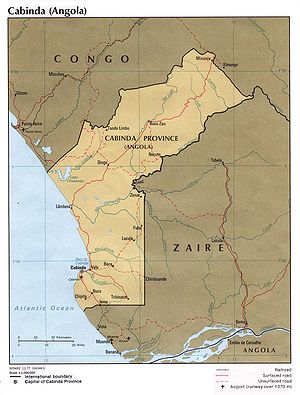
Front for the Liberation of the Enclave of Cabinda
Kort fra 1977 over Cabinda
Front for the Liberation of the Enclave of Cabinda, FLEC er en guerilla- og en politisk separatistbevægelse, som kæmper for uafhængighed for Cabinda i Angola. Området var tidligere under portugisisk administration, med med Angolas uafhængighed fra Portugal i 1975 blev området en provins i det nu selvstændige Angola. FLEC opererer i regionen, som tidligere var besat af de forhenværende kongedømmer Kakongo, Loango og N'Goyo.